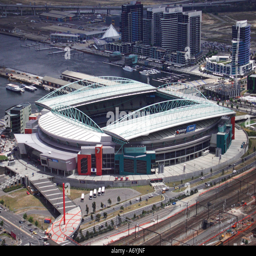
aerial view of the stadium